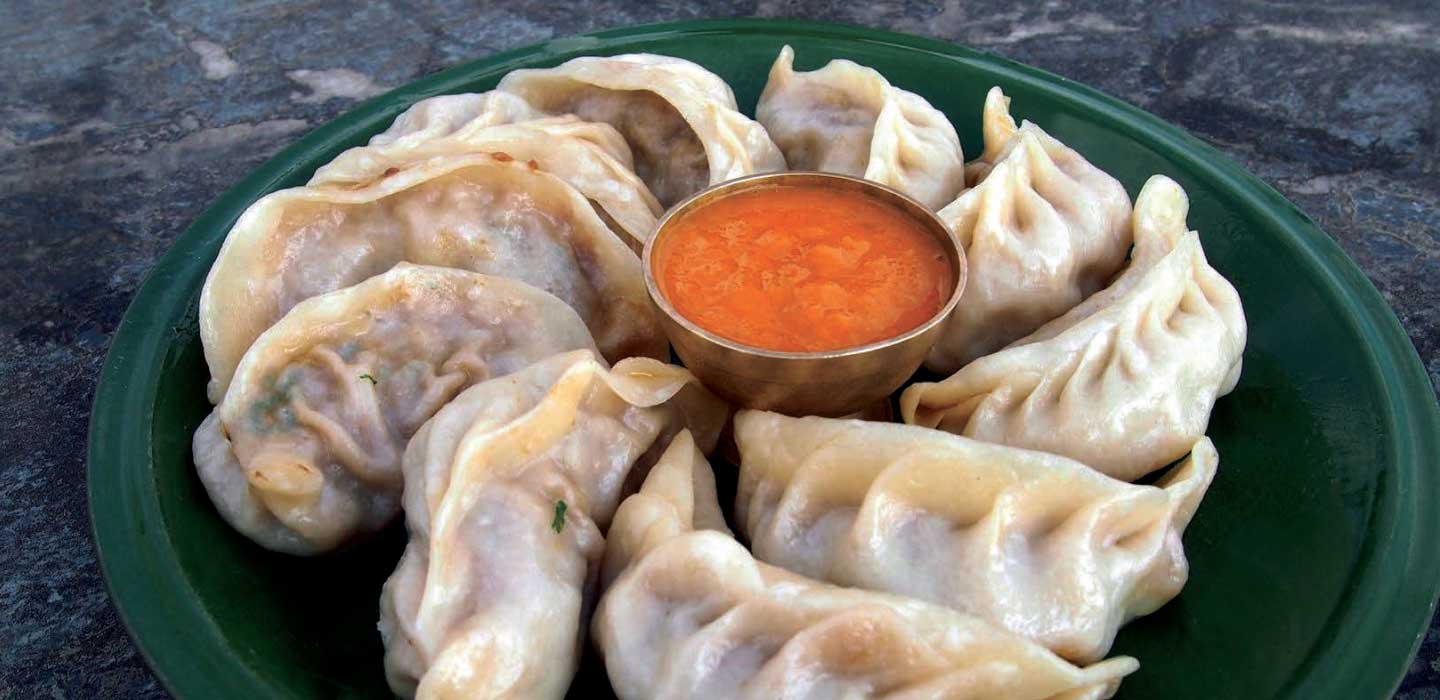
Dish: momos